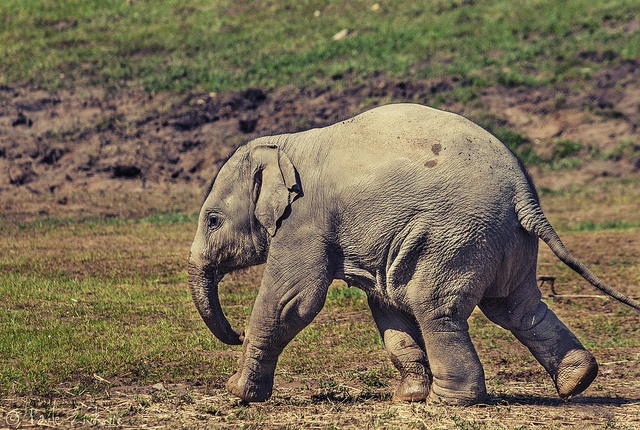
The elephant is walking through the dirt near grass.
A baby elephant is walking across a plain
An elephant walks in a muddy area on the grass.
An baby elephant walking in a muddy field.
a fat little elephant walking along a dirt path